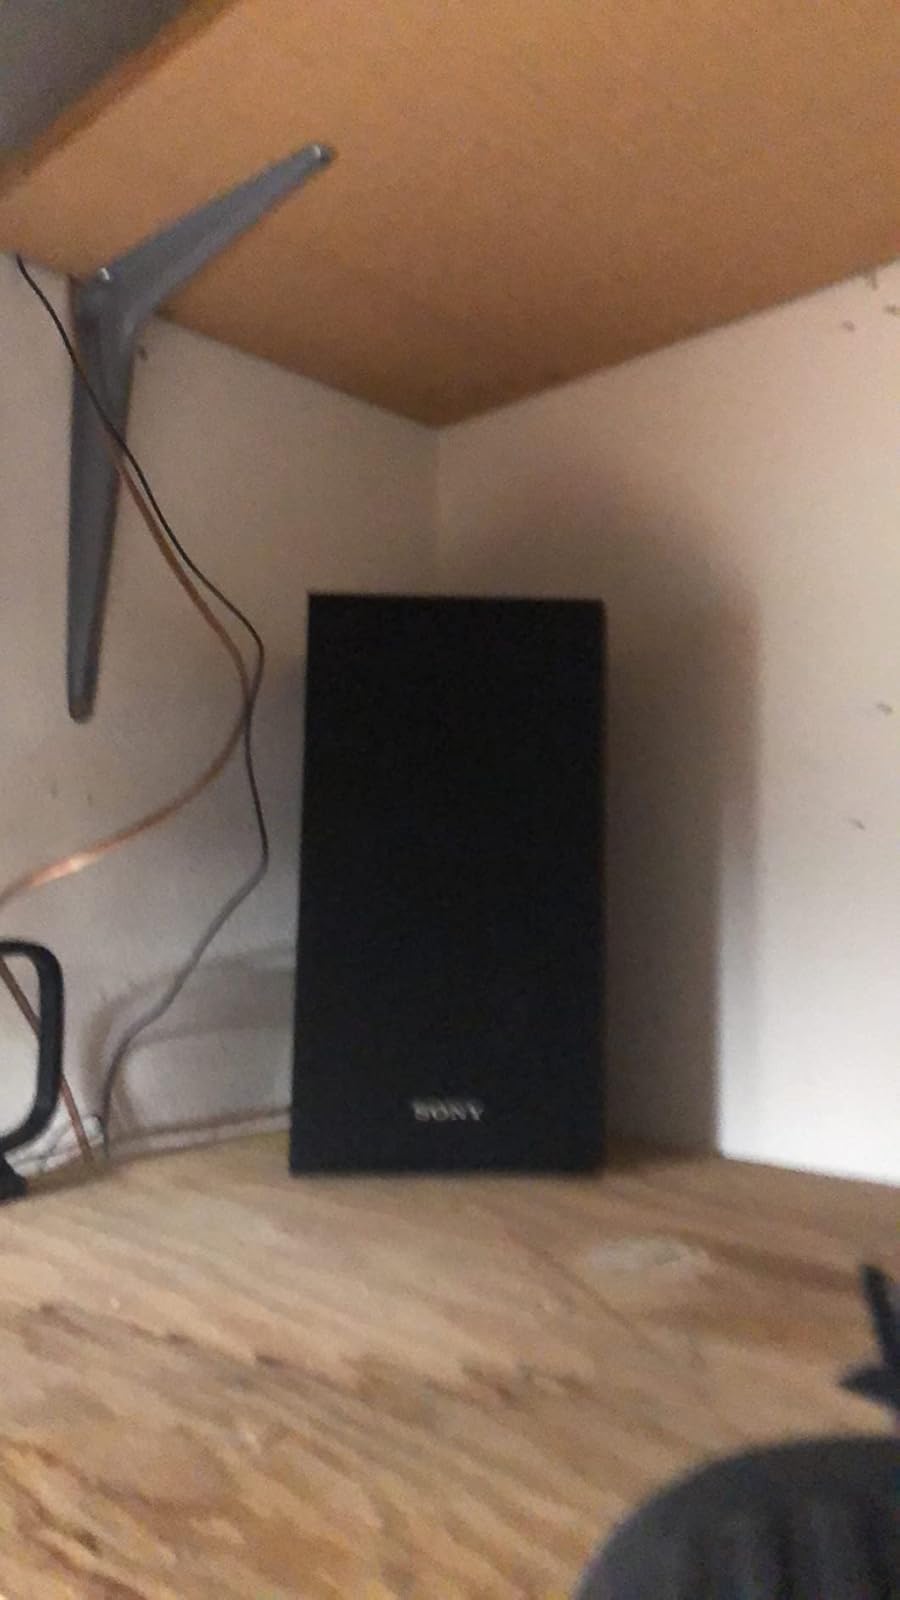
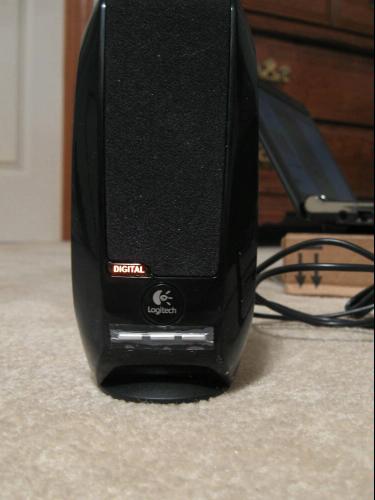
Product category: speaker
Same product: no